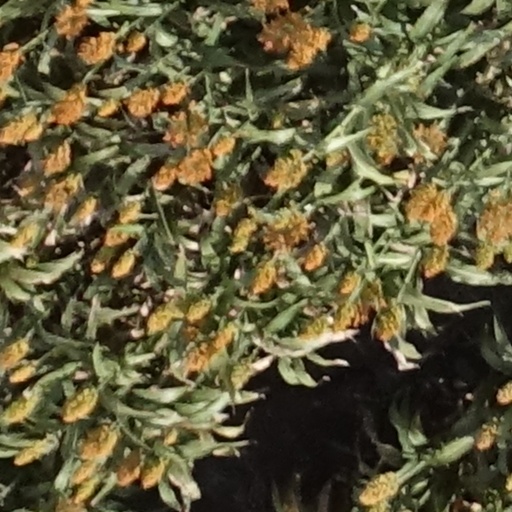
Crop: sorghum